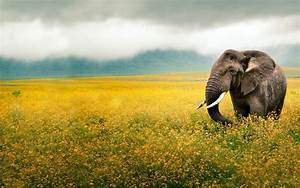
Label: elephant